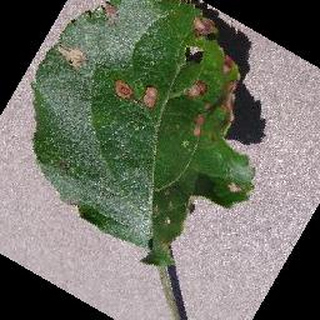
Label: apple_black_rot